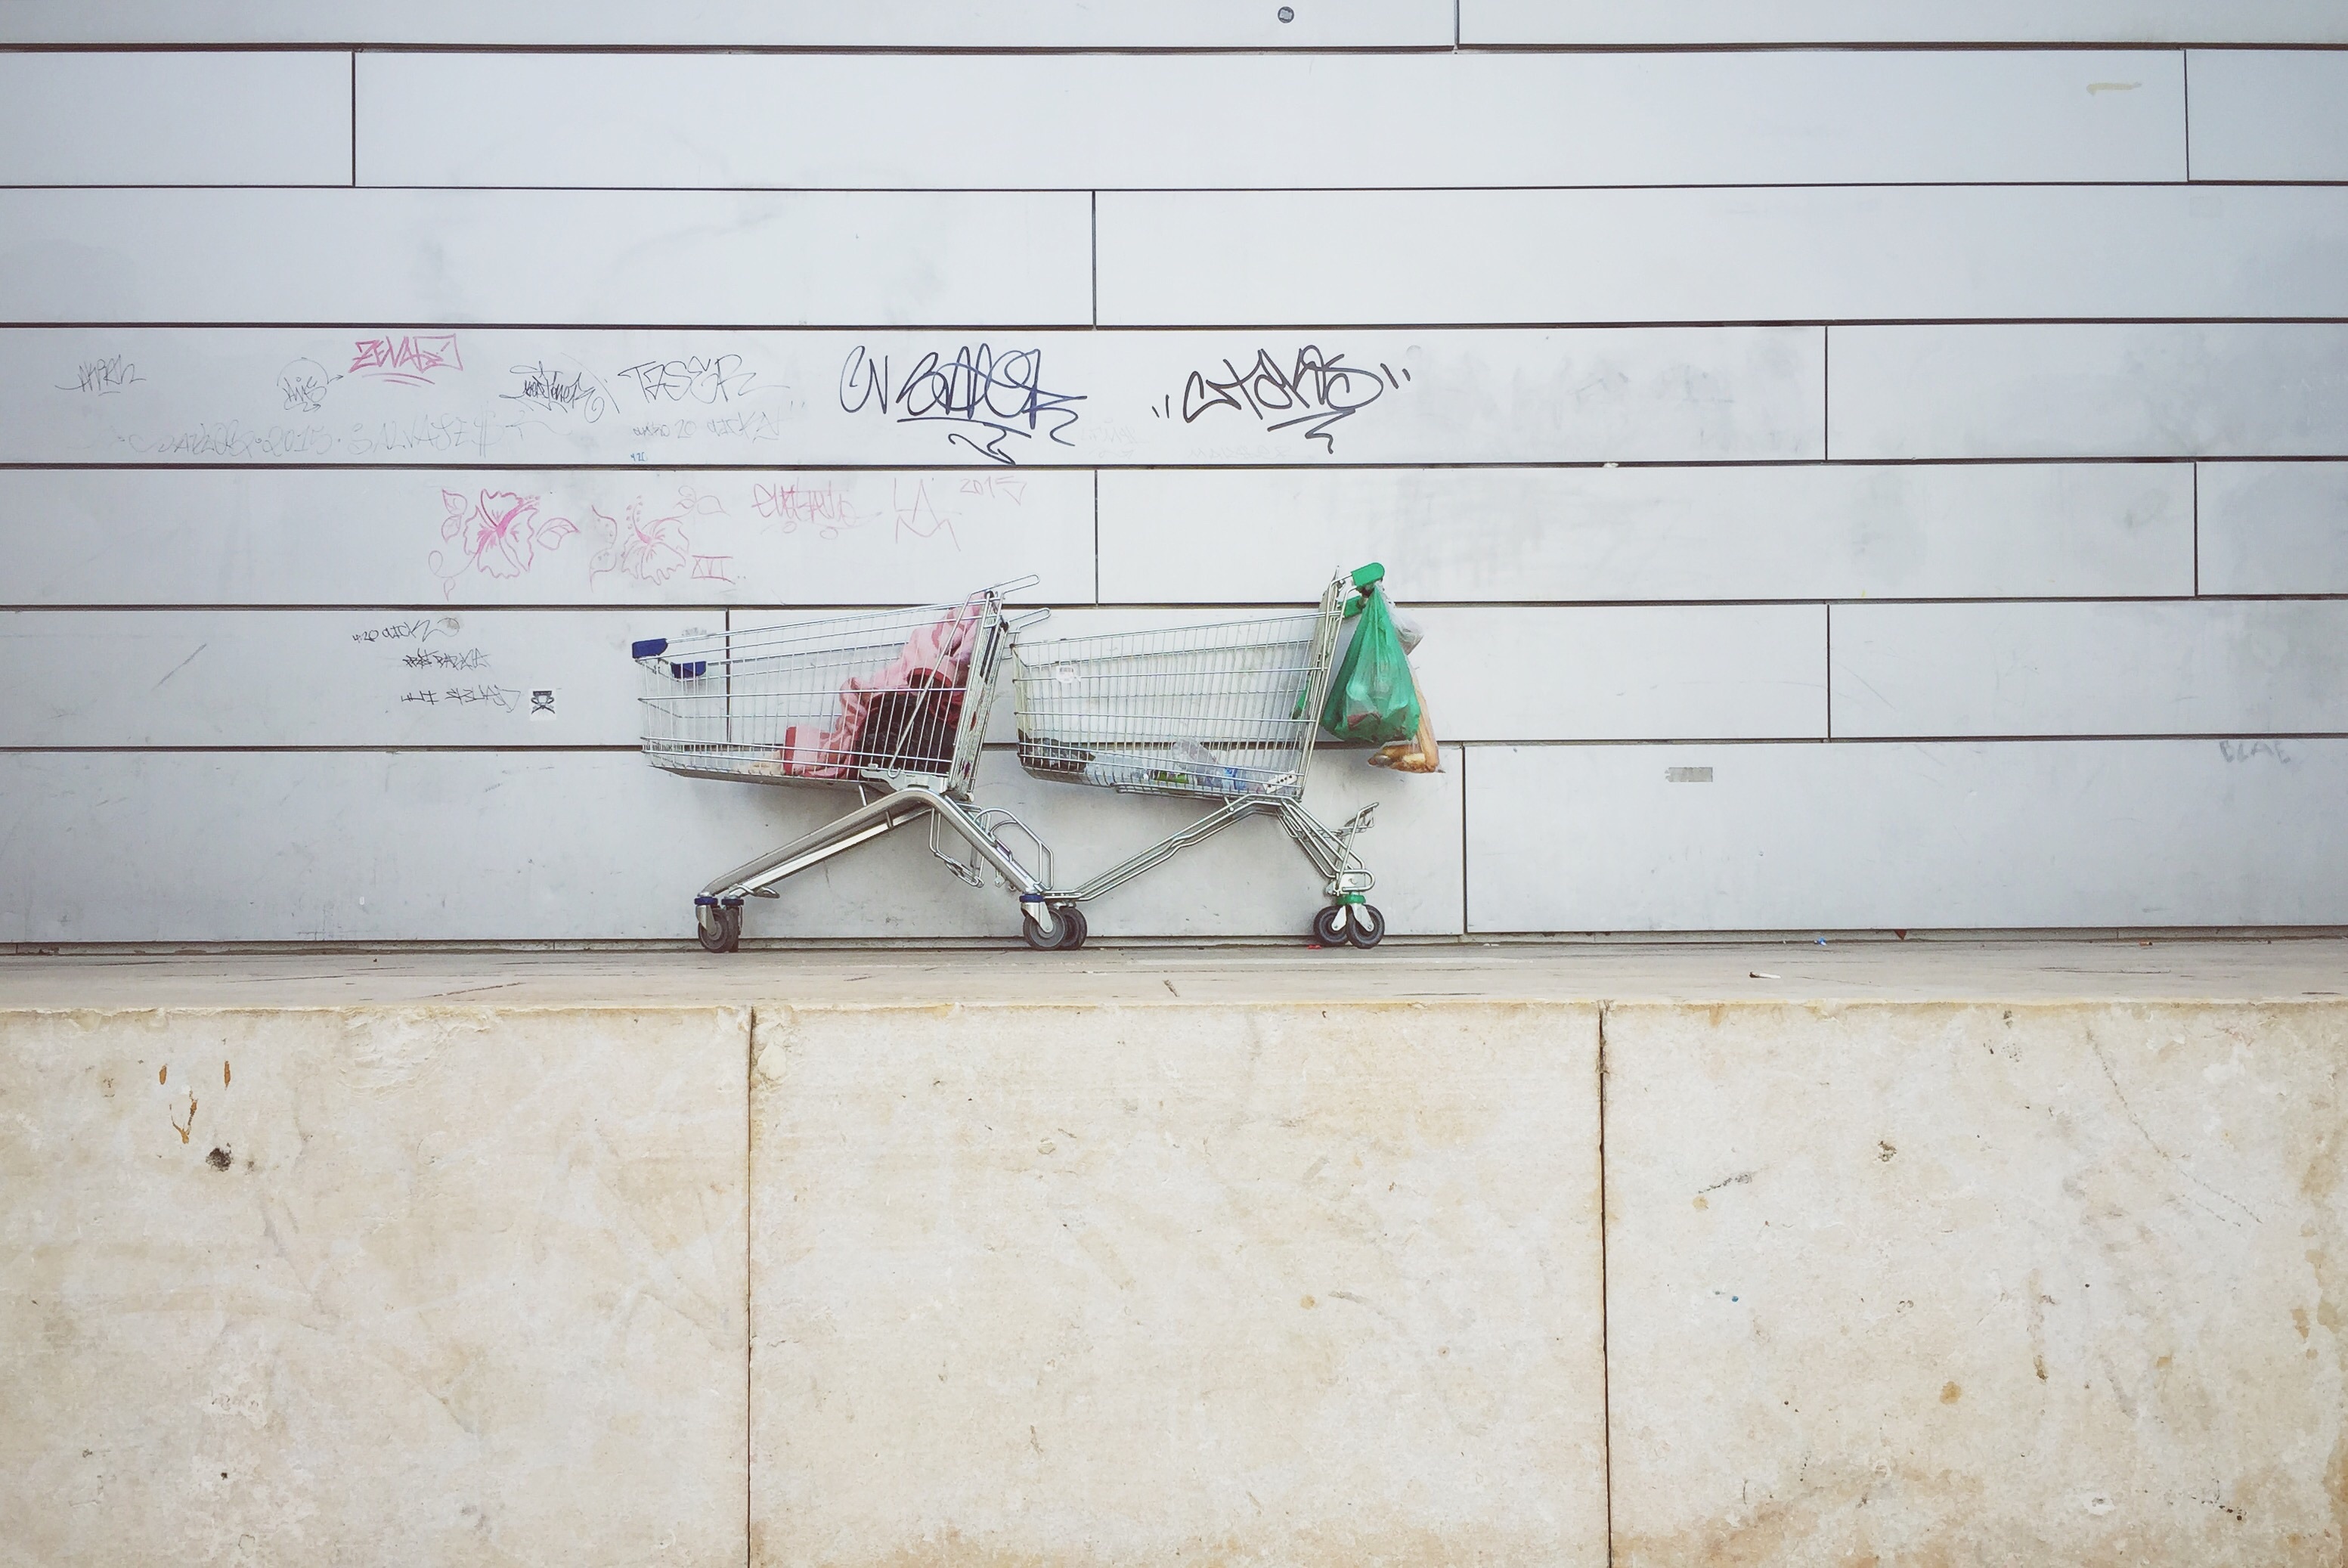
wing, wood, floor, wall, line, tile, shelf, shape, flooring